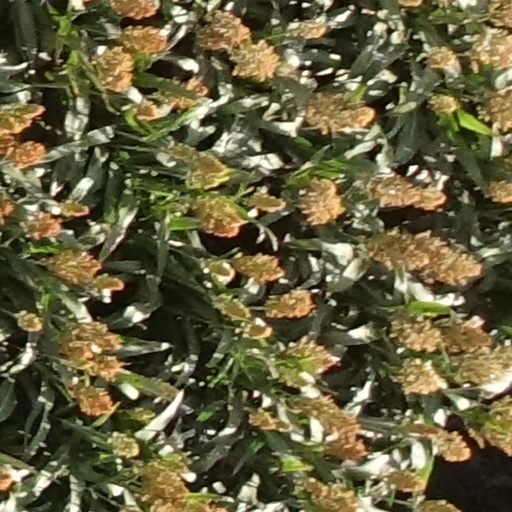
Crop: sorghum